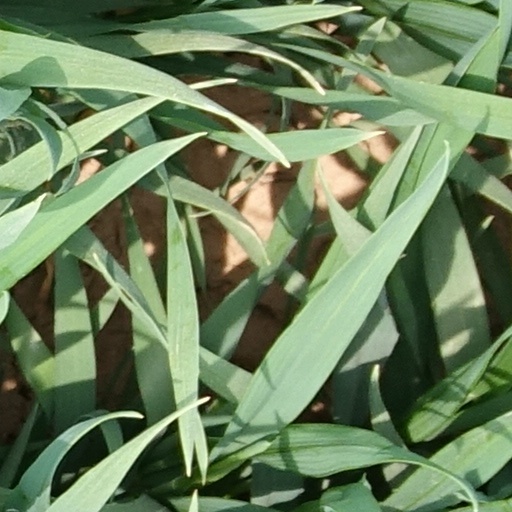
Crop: wheat